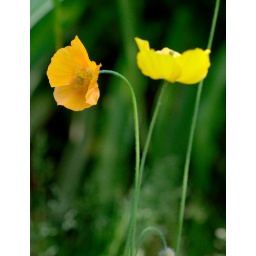
An orange flower next to a yellow one in Royal Victoria Park